Global financial system

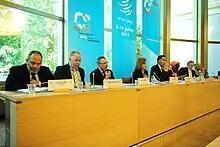
WTO Fourth Global Review of "Aid for Trade: "Connecting to value chains"" - 8–10 July 2013

As part of the first amendment to its articles of agreement in 1969, the IMF developed a new reserve instrument called special drawing rights (SDRs), which could be held by central banks and exchanged among themselves and the Fund as an alternative to gold. SDRs entered service in 1970 originally as units of a market basket of sixteen major vehicle currencies of countries whose share of total world exports exceeded 1%. The basket's composition changed over time and presently consists of the U.S. dollar, euro, Japanese yen, Chinese yuan, and British pound. Beyond holding them as reserves, nations can denominate transactions among themselves and the Fund in SDRs, although the instrument is not a vehicle for trade. In international transactions, the currency basket's portfolio characteristic affords greater stability against the uncertainties inherent with free floating exchange rates. Special drawing rights were originally equivalent to a specified amount of gold, but were not directly redeemable for gold and instead served as a surrogate in obtaining other currencies that could be exchanged for gold. The Fund initially issued 9.5 billion XDR from 1970 to 1972.